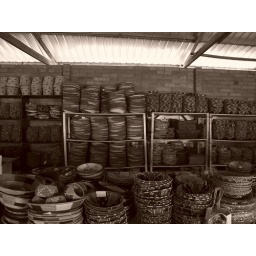
From a manufacturing plant of handmade, FairTrade, baskets that employs women affected by HIV-AIDS.